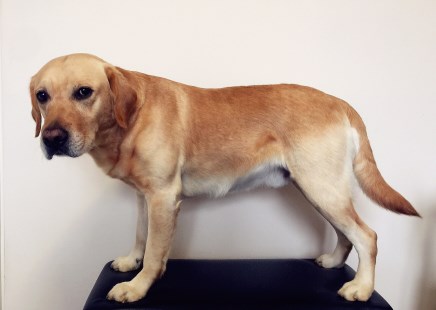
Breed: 3580-n000122-Labrador_retriever